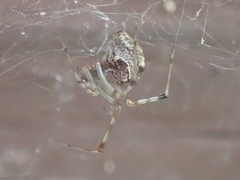
Species: Parasteatoda_tepidariorum